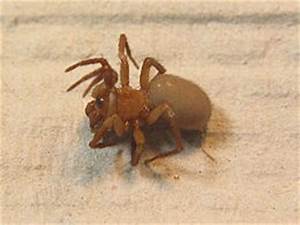
Label: spider